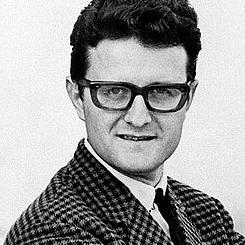
Age: 25